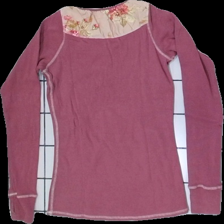
View: back
Type: Sweater
Category: Ladies
Brand: Not in the list
Brand text on label: GARDEN GIRL
Colors: Pink
Material: 95%cotton 5%elastane
Pattern: Floral print
Cut: Regular, C-collar
Size: S
Season: Spring
Price range: <50
Recommended usage: Export